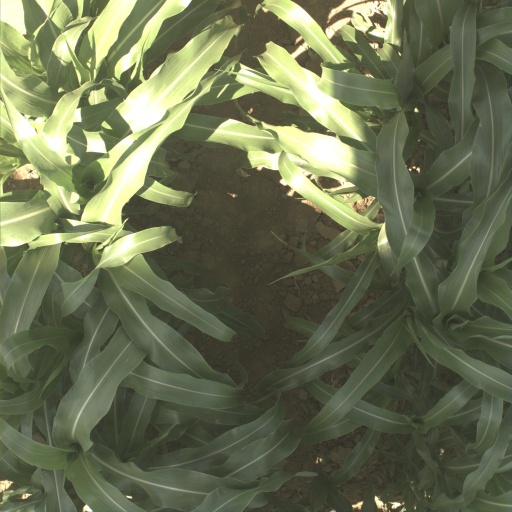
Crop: sorghum